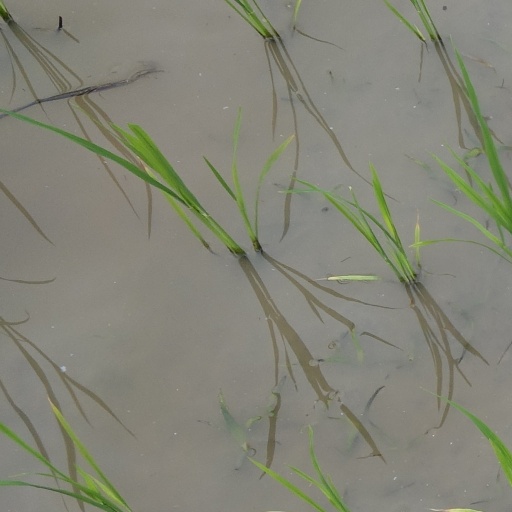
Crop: rice